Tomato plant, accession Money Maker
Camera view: bottom (45 deg); turntable rotation: 30 degrees
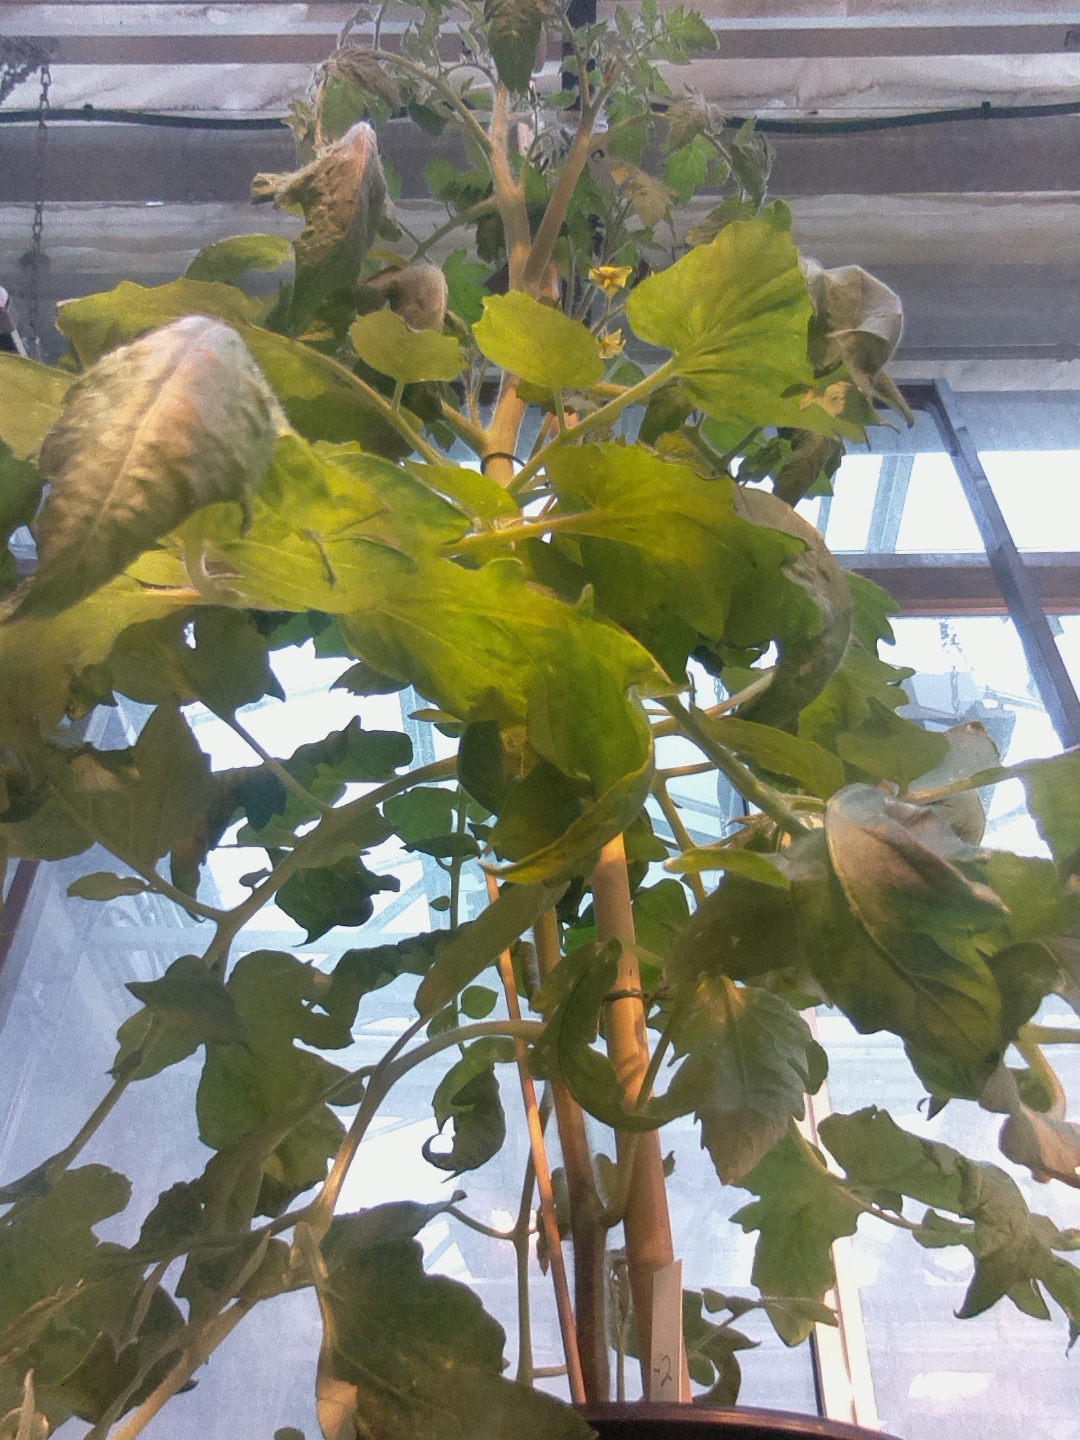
BBCH growth stage 65: Full flowering, 50%-60% of flowers open, first petals falling